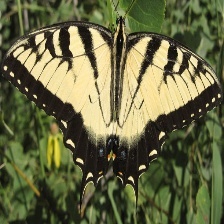
Species: YELLOW SWALLOW TAIL